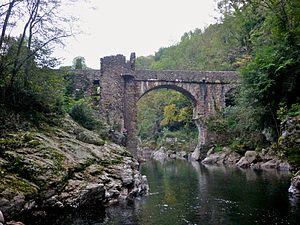
le pont du diable à Mercus-Garrabet (Ariège)
Le pont du Diable, également appelé pont Saint-Antoine, est situé dans l'Ariège entre Foix et Tarascon-sur-Ariège. Il surplombe le cours d'eau de l'Ariège et permet de relier la commune de Montoulieu à celles de Saint-Paul-de-Jarrat et de Mercus-Garrabet.
Adolphe Garrigou, né le 10 janvier 1802 à Tarascon-sur-Ariège et mort le 23 août 1893 dans cette même ville, est un industriel, homme politique, journaliste et écrivain français qui s'est particulièrement illustré dans le domaine de l'archéologie.
Un pont est une construction qui permet de franchir un obstacle naturel ou artificiel en passant par-dessus. Le franchissement supporte le passage d'humains et de véhicules dans le cas d'un pont routier, ou d'eau dans le cas d'un aqueduc. On désigne également comme écoduc ou écopont, des passages construits ou « réservés » dans un milieu aménagé, pour permettre aux espèces animales, végétales, fongiques, etc. de traverser des obstacles construits par l'être humain ou résultant de ses activités. Les ponts font partie de la famille des ouvrages d'art. Leur construction relève du génie civil.